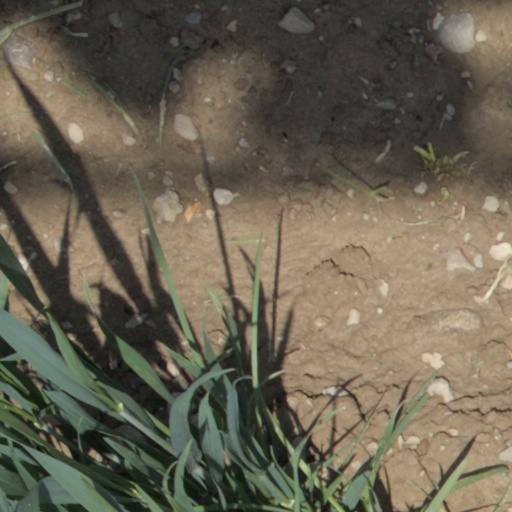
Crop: wheat